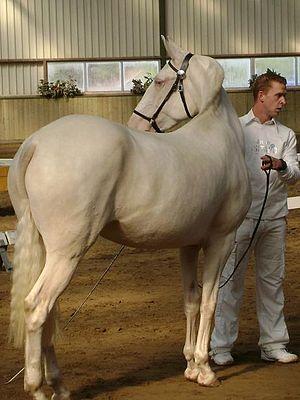
Le Lusitanien est une race de chevaux de selle d’origine portugaise. Connu comme le « cheval des rois » aux XVIIᵉ et XVIIIᵉ siècles, son stud-book est très ancien, puisqu'il remonte à 1889. Il subit une période de déclin due à l'engouement pour le Pur-sang et les chevaux de sport. Il partage le nom d'Andalou avec le Pure race espagnole, dont il est très proche, jusqu'en 1942. Son statut de race séparée remonte à 1967. Il est remis au goût du jour, notamment, par l'écuyer portugais Nuno Oliveira.